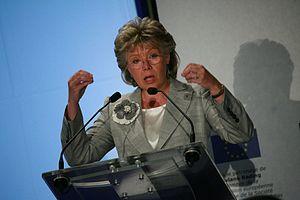
Viviane Reding aux Assises du Numérique 2008